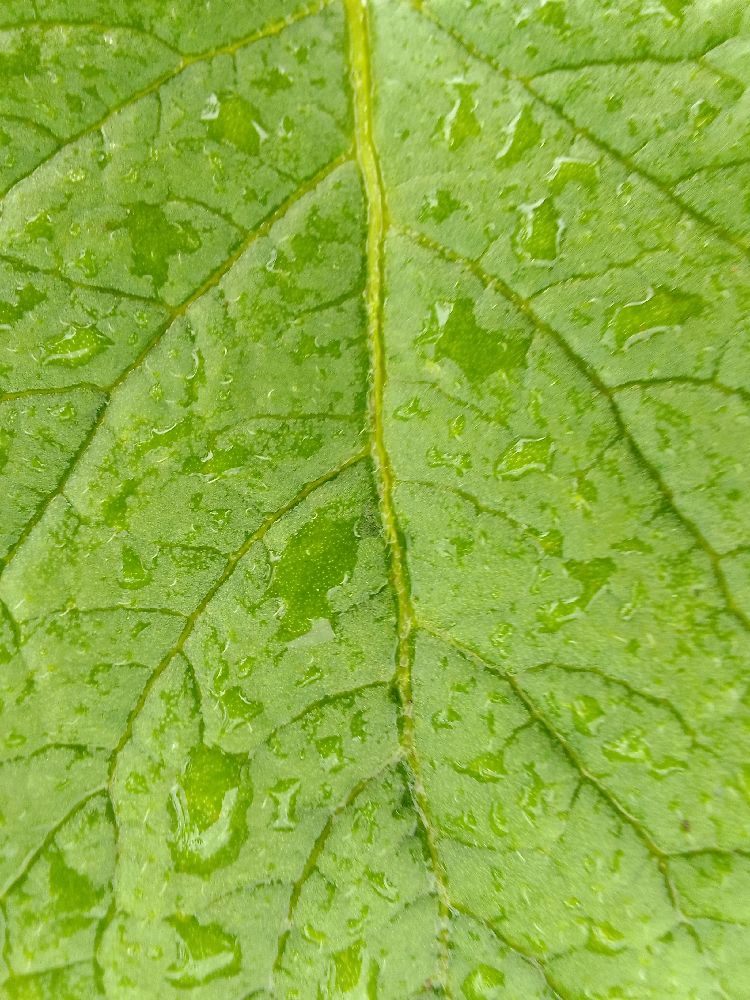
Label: Healthy